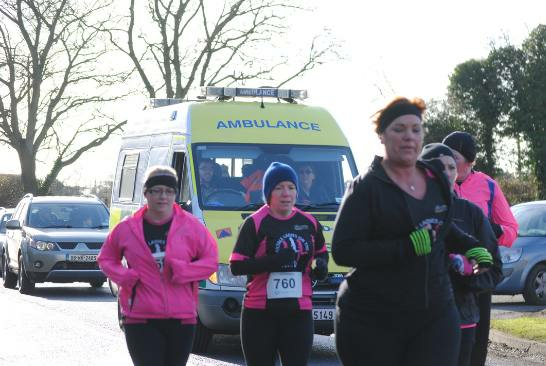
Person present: Yes